Esplanade Avenue, New Orleans

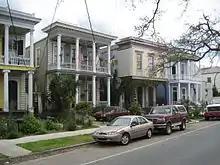
19th century residential architecture along Esplanade Avenue.

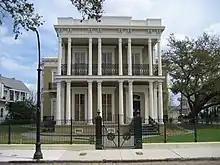
The Dufour-Baldwin House at 1707 Esplanade Avenue. It was completed in 1859.

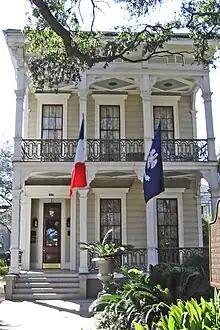
The Musson House, now known as the Degas House, at 2306 Esplanade Avenue. The artist Edgar Degas stayed here with his Musson relatives during 1872–73. The house was completed in 1852.

Esplanade Avenue was an important 18th-century portage route of trade between Bayou St. John, which linked to Lake Pontchartrain, and the River. Many 19th-century mansions still line the street; it functioned as a "millionaires row" for the Creole section of the city similar to that of St. Charles Avenue for the Anglophone section in uptown New Orleans.